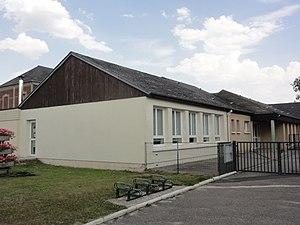
La Trinité-du-Mont (Seine-Mar.) école
La Trinité-du-Mont est une commune française située dans le département de la Seine-Maritime en région Normandie.